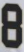
Number: 8